Fridtjof Nansen

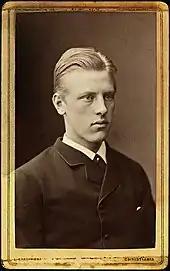
Nansen as a student in Christiania (1880, age 19)

In 1880 Nansen passed his university entrance examination, the "examen artium". He decided to study zoology, claiming later that he chose the subject because he thought it offered the chance of a life in the open air. He began his studies at the Royal Frederick University in Christiania early in 1881.